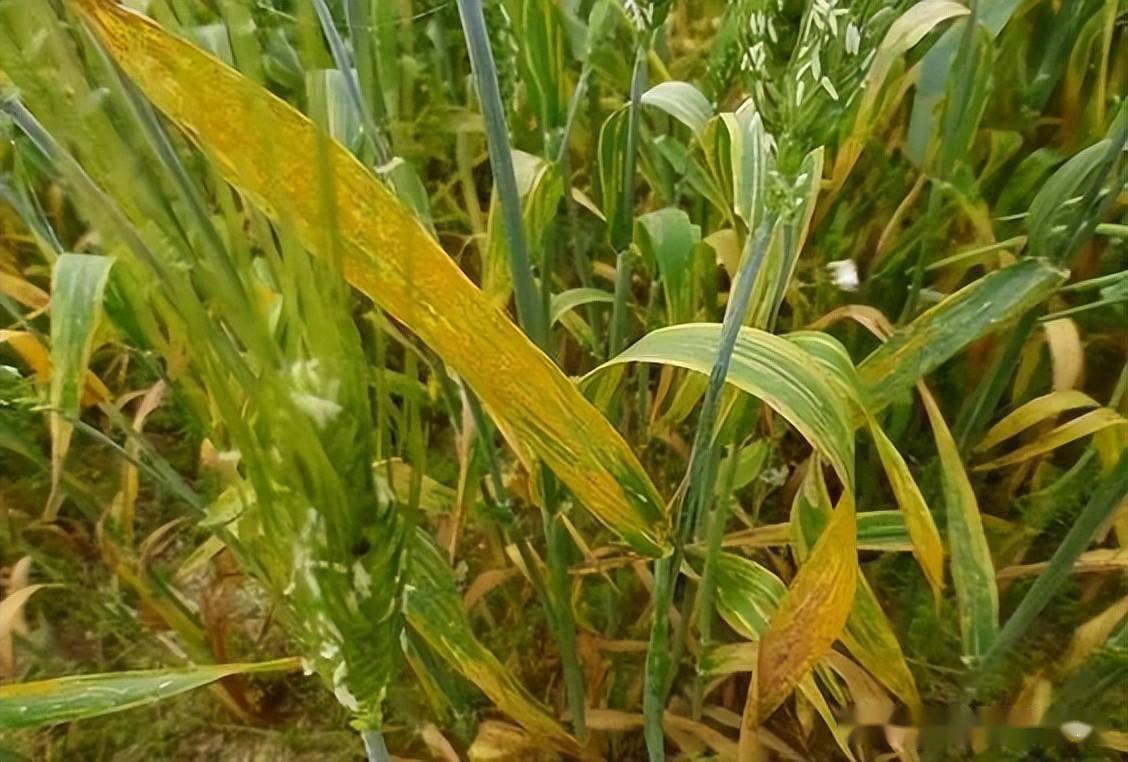
Plant: Wheat
Disease: wheat stripe rust